Hiroo, Shibuya

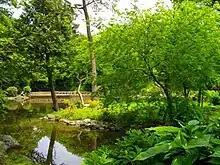
Arisugawa Park

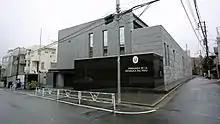
Embassy of Peru, Tokyo

Adjacent to Hiroo, the district of Minami-Azabu is home to Arisugawa Park, which spans through a large chunk of the town. The park consists of several paths and walkways, a baseball field, soccer field, children's amusement areas and a man-made waterfall that empties into a pond full of koi and ducks. The park is situated in the close vicinity of Hiroo Station, causing it to be often incorrectly regarded as "a park in Hiroo."